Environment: real
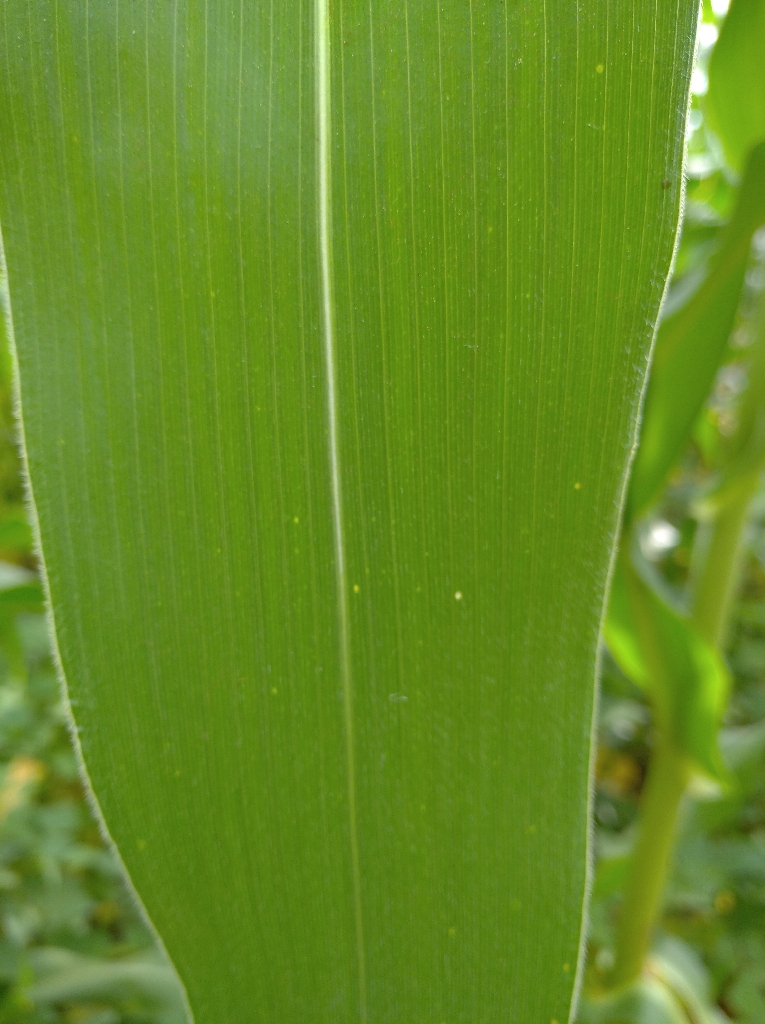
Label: healthy